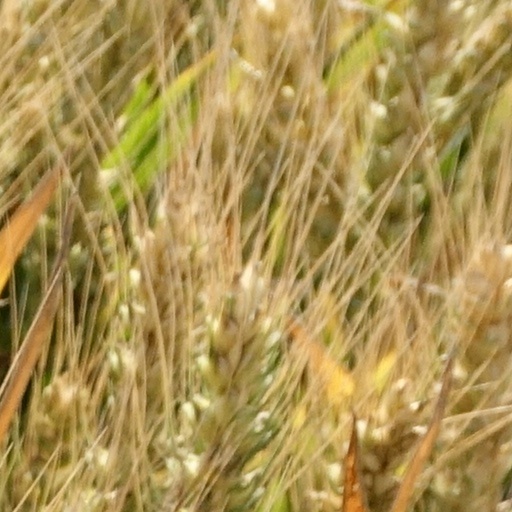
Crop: wheat